Quisling regime

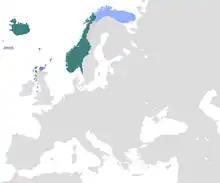
The Norwegian Kingdom at its greatest extent, c. 1265

The regime looked nostalgically to the High Middle Ages of the country's history, known in Norwegian historiography as "Norgesveldet", during which Norwegian territory extended beyond its current borders. Quisling envisioned an extension of the Norwegian state by its annexation of the Kola peninsula with its small Norwegian minority, so a Greater Norway spanning the entire North European coastline could be created. Further expansion was expected in Northern Finland, to link the Kola peninsula with Finnmark: Nasjonal Samling leaders had mixed views on the post-war Finnish-Norwegian border, but the potential Norwegian annexation of at least the Finnish municipalities of Petsamo (Norwegian: "Petsjenga") and Inari (Norwegian: "Enare") was under consideration.